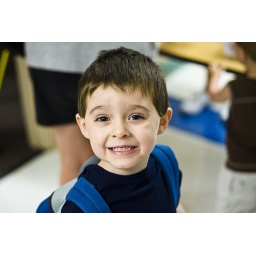
sign in table